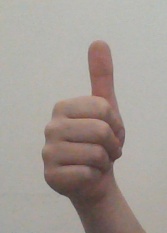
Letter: aleff